Byelorussian Soviet Socialist Republic

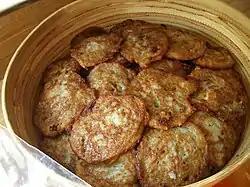
Draniki, the national dish

Until 1990, Byelorussia was a one-party socialist republic, governed by the Communist Party of Byelorussia, a branch within the Communist Party of the Soviet Union (CPSU/KPSS). Like all other Soviet republics, it was one of the 15 constituent republics composing the Soviet Union from its entry into the union in 1922 until its dissolution in 1991. Executive power was exercised by the Byelorussian Communist Party authorities, at its top sits the Chairman of the Council of Ministers. Legislative power was vested in the unicameral parliament, the Supreme Soviet of the Byelorussian SSR, also dominated by the Communist Party.